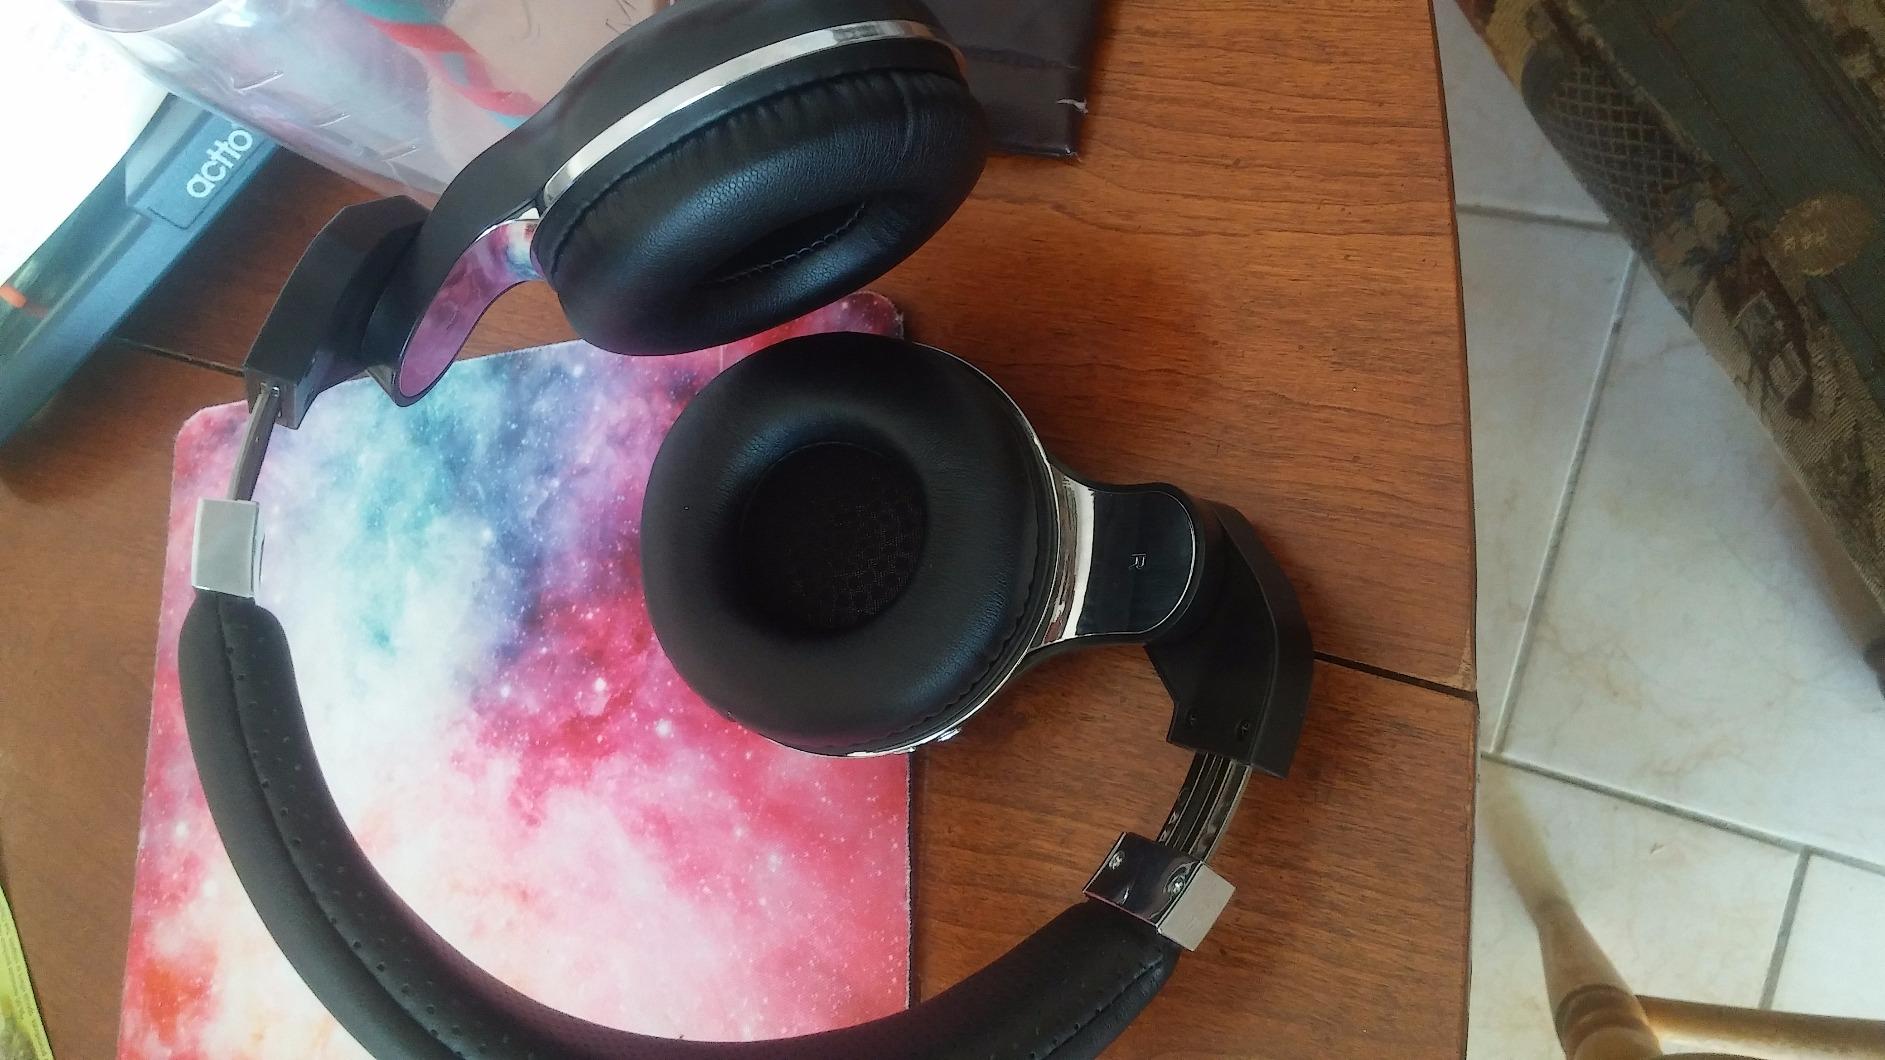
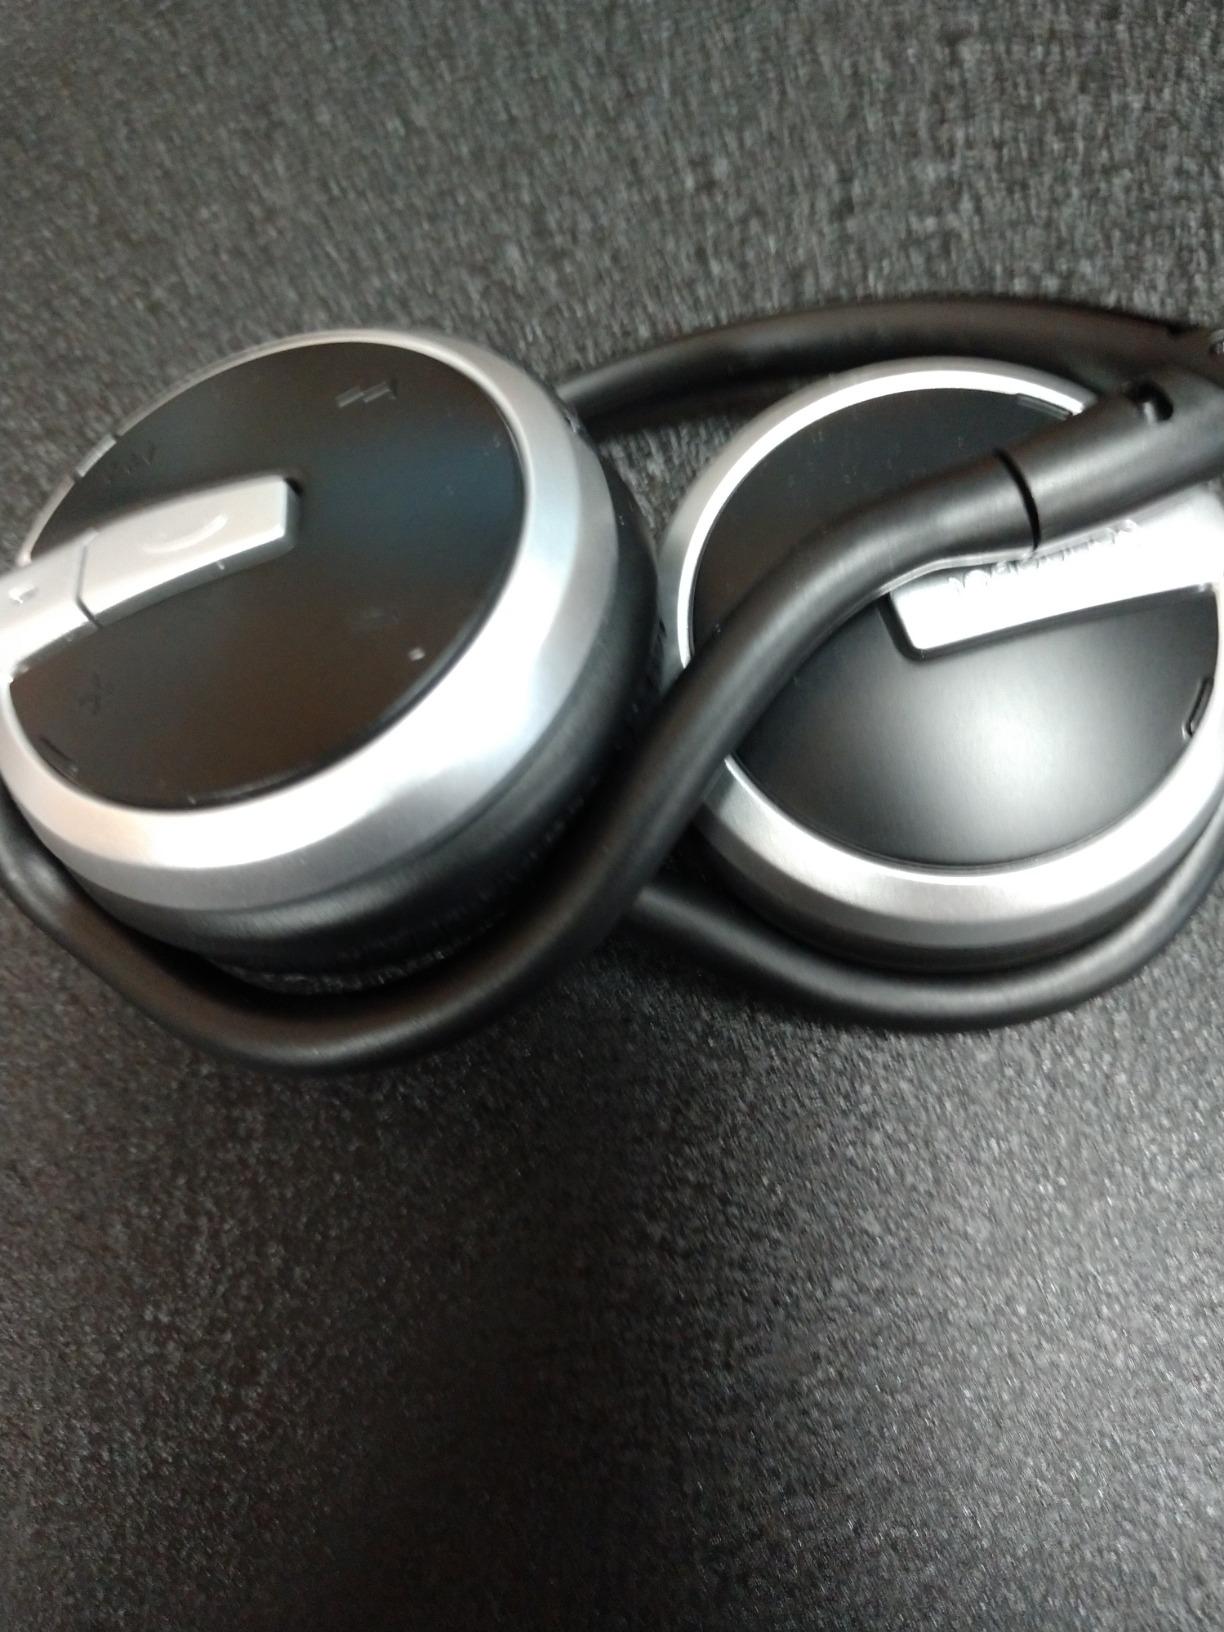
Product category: headphones
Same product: no